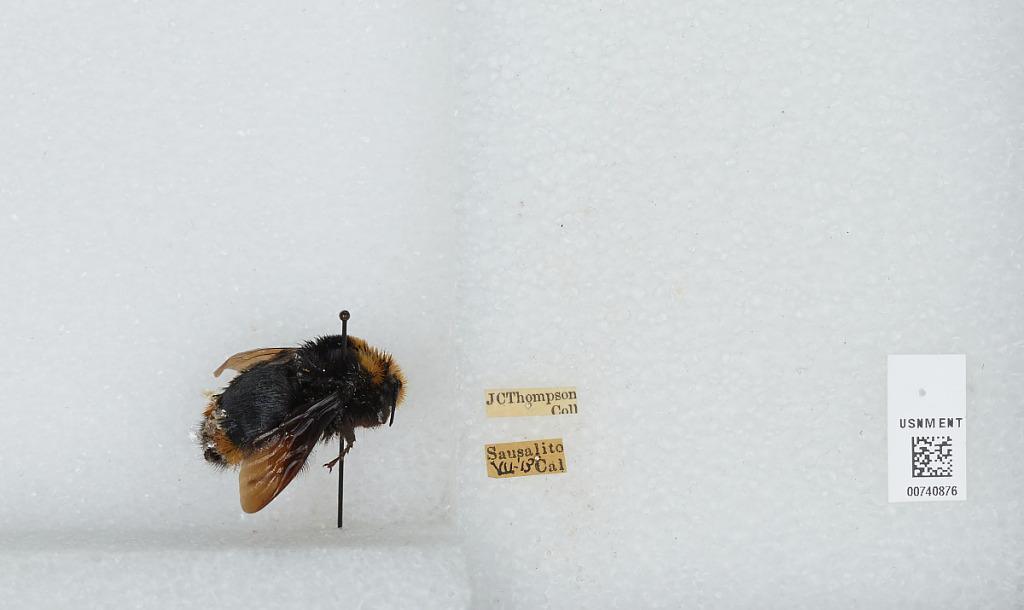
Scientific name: Bombus (Pyrobombus) vosnesenskii Radoszkowski
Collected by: J. Thompson
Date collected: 1913-7-
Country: United States
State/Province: California
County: Marin
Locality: Sausalito
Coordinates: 37.8592, -122.485